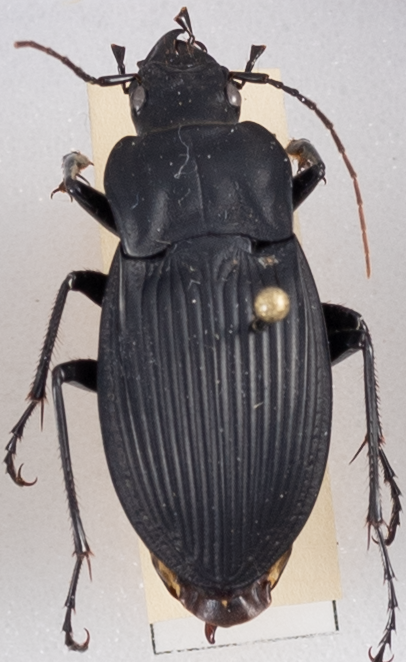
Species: Dicaelus dilatatus sinuatus
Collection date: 2018-06-26
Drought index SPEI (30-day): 0.396
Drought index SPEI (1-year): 0.23
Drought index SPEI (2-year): -0.274